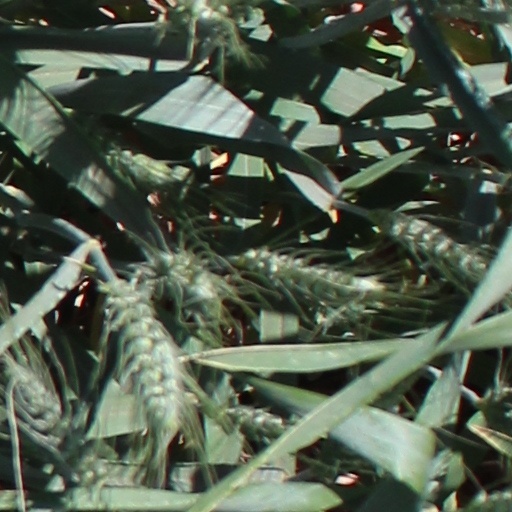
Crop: wheat